Shinsuke Nakamura

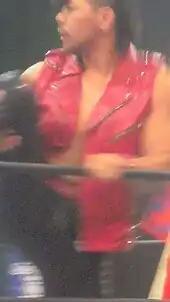
Nakamura in November 2011

On September 27, Nakamura avenged his G1 loss and defeated Makabe in a decision match to win the IWGP Heavyweight title for a third time. Upon winning the title, Nakamura drew the ire of Antonio Inoki by announcing his plan of wanting to restore the "Strong Style" of New Japan by capturing the original IWGP Heavyweight Championship belt from Inoki to replace the fourth generation title belt held by Nakamura. On October 12, Nakamura successfully defended the title against Shinjiro Otani. On November 8, at Destruction '09, Nakamura successfully defended the title against previous champion Hiroshi Tanahashi. On December 5, Nakamura retained the title by defeating Yuji Nagata. On January 4, 2010, at Wrestle Kingdom IV in Tokyo Dome, Nakamura successfully defended the IWGP Heavyweight Championship against Yoshihiro Takayama in a rematch of their 2004 Tokyo Dome title unification bout. Nakamura was then challenged by Manabu Nakanishi, whom he would pin on February 14 at New Japan's ISM show in Sumo Hall, making his fifth defense. On April 4, Nakamura made his sixth successful title defense against the 2010 New Japan Cup winner and former teammate Hirooki Goto and afterwards accepted Togi Makabe's challenge for the title. On May 3, at Wrestling Dontaku 2010, Nakamura lost the IWGP Heavyweight Championship to Makabe. Following the loss, Nakamura was sidelined with a shoulder injury until he returned on June 19 at Dominion 6.19, defeating Daniel Puder. Atsushi Sawada and Simon Inoki of IGF appeared at the show and seemed to eye up Nakamura after the match. On July 19, Nakamura lost to Makabe in a rematch for the IWGP Heavyweight Championship. The following month, Nakamura entered the 2010 G1 Climax, where he won four out of his seven-round robin stage matches, including one over eventual winner Satoshi Kojima, leading his block heading to the final day, where he wrestled Pro Wrestling Noah's Go Shiozaki to a 30-minute time limit draw and thus missed the finals of the tournament by a single point. The draw with Shiozaki led to a no time limit match at a Pro Wrestling Noah show on August 22, where Nakamura was defeated. Despite losing to Goto in a number one contender's match on October 11, Nakamura was hand-picked by new IWGP Heavyweight Champion Satoshi Kojima as his first challenger. The title match took place on December 11, which Nakamura lost.